University City of the National University of San Marcos

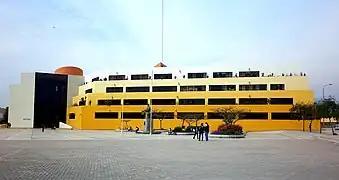
Front exterior view of the central library "Pedro Zulen". It contains manuscripts dating from the sixteenth century, years in which the University of San Marcos began to operate.

Each of the faculties of the National University of San Marcos has its own library specialized in the areas of study of each faculty, these are connected to each other through the "library system" (SISBIB) of the university. Currently, in addition to the Library System, the University of San Marcos has the "Pedro Zulen Central Library", which includes most of the titles of the university, and which directs the main activity of the SISBIB.